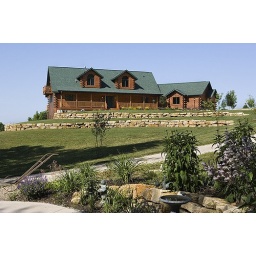
Exterior, horizontal, front overall with antique plow, flowers and bird bath in the foreground, Minnesota, Golden Eagle Log Homes